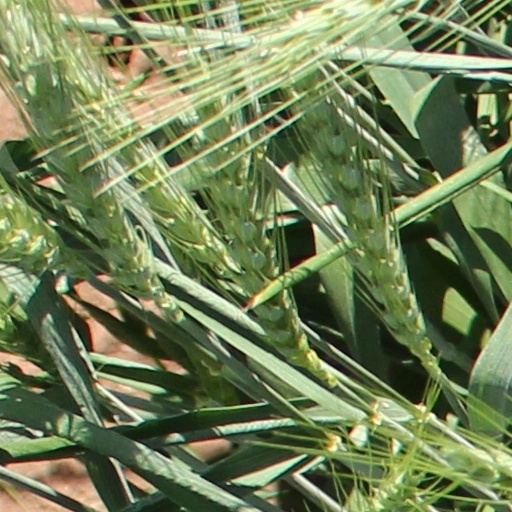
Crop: wheat